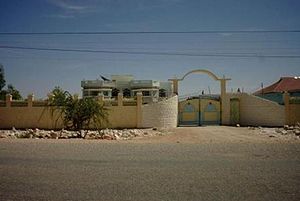
Burco
Boligbebyggese i Burco
Burco eller Burao er hovedbyen i Togdheer-provinsen i Somaliland, en selvudnævnt republik som internationalt er anerkendt som en autonom region i Somalia. Byen er den næststørste i Somaliland efter Hargeysa.